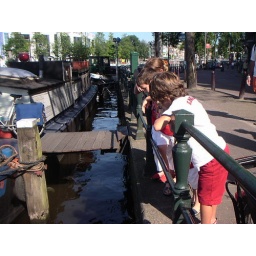
Feeding the ducks in front of the house boats